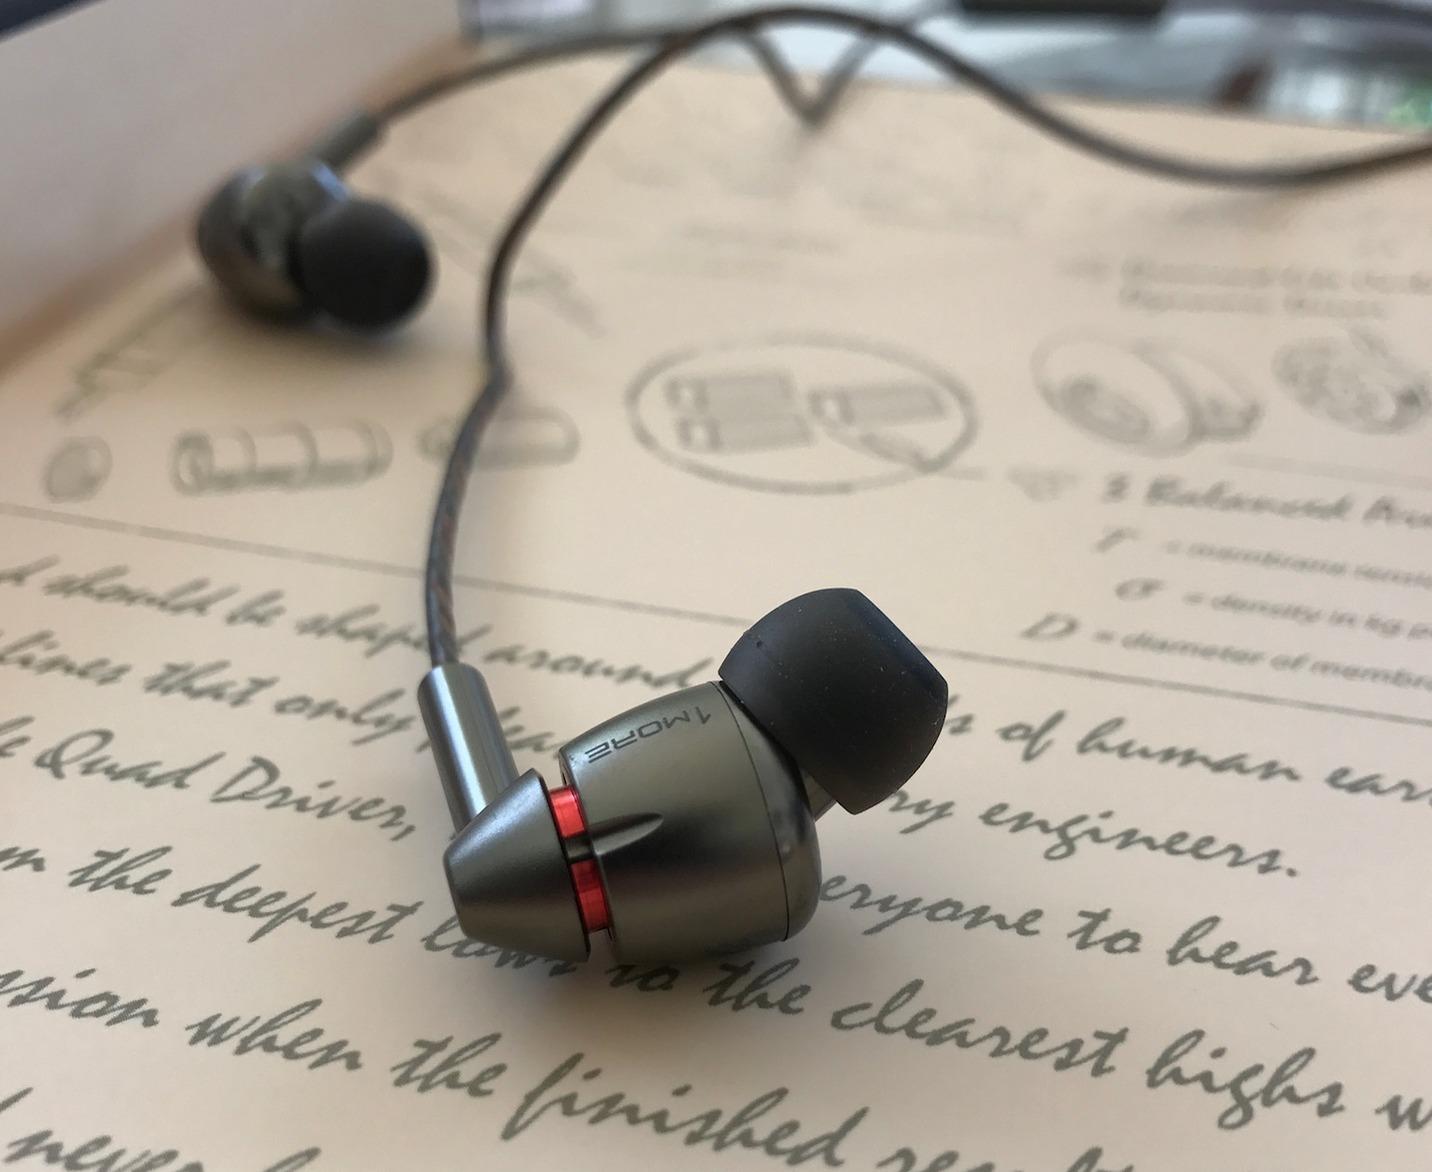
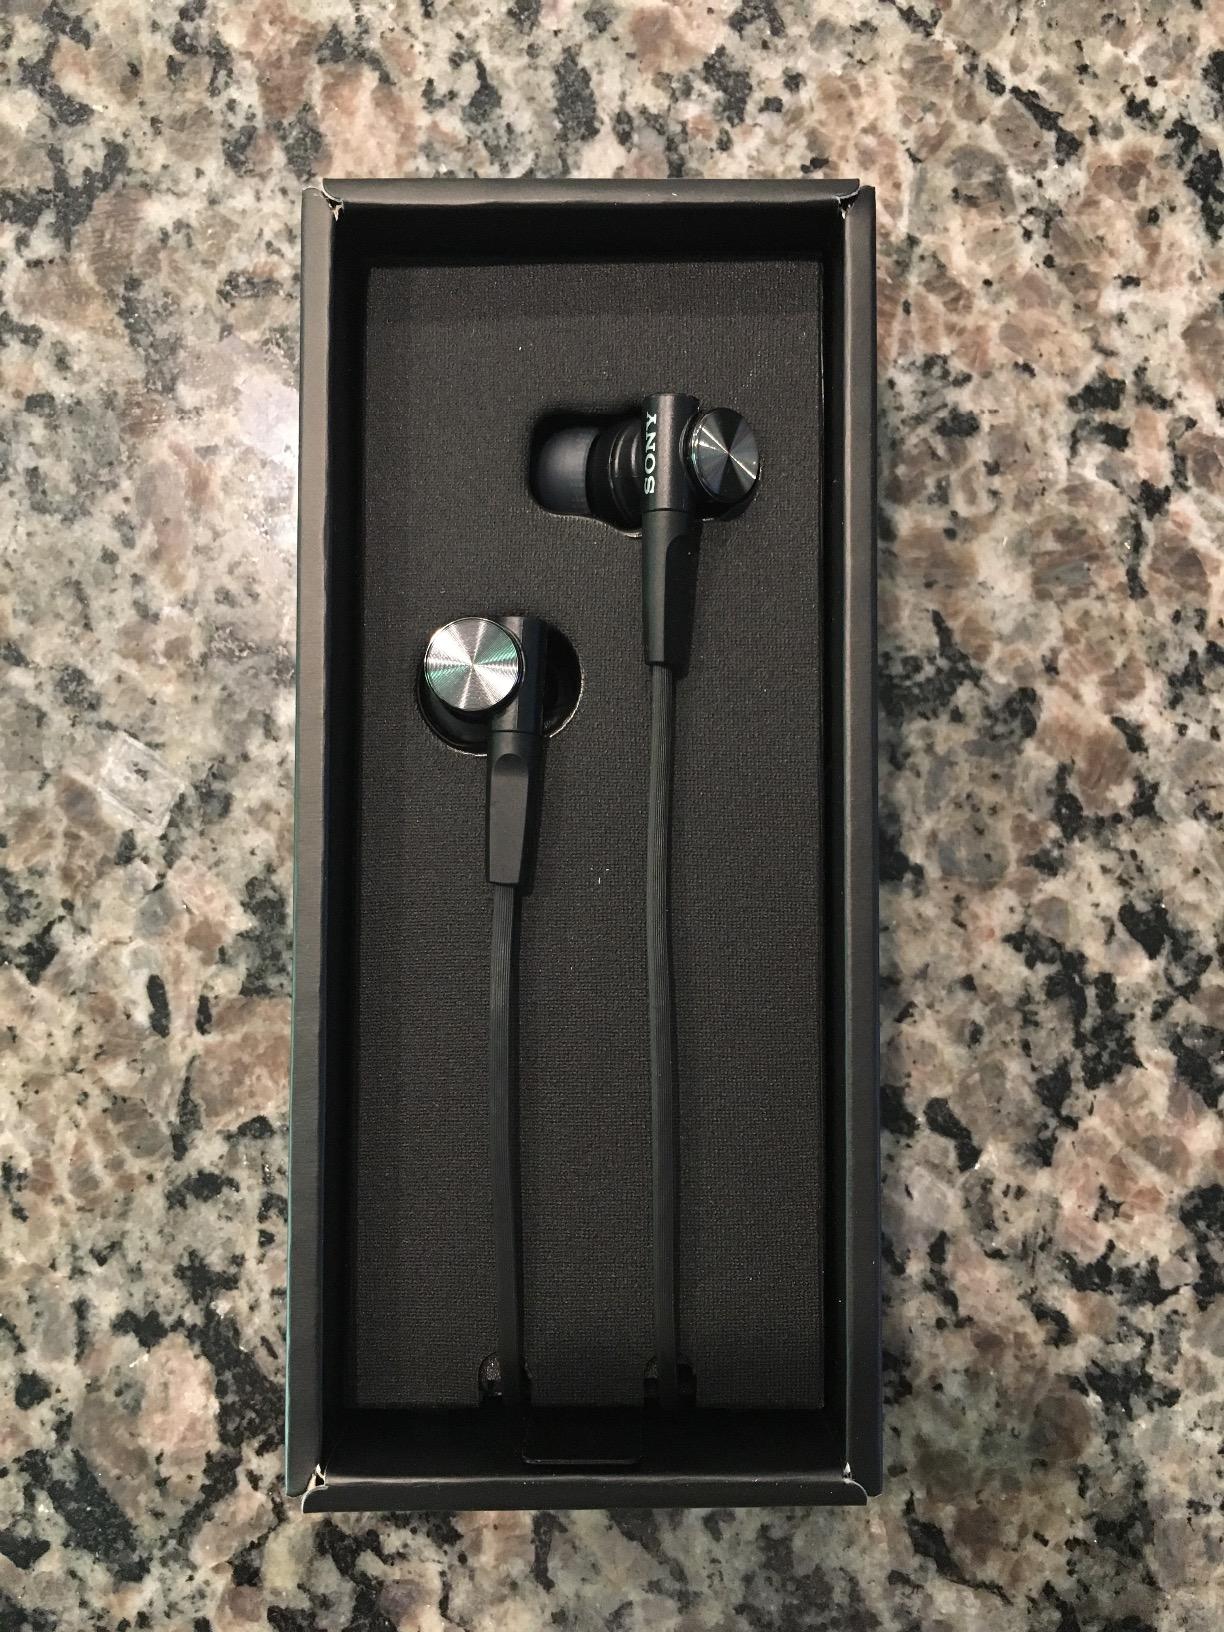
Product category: headphones
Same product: no